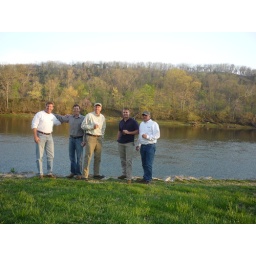
Friends and customers on the white river in Arkansas fishing for trout